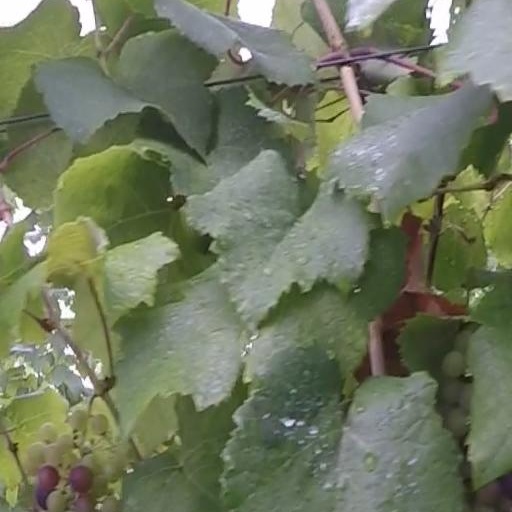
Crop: grape